Kyeamba, New South Wales

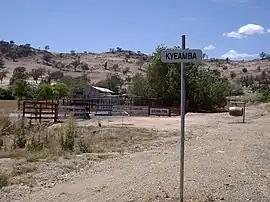
Entering Kyeamba – the property Kyeamba Park is in the background

Kyeamba is a farming community in the central east part of the Riverina and situated about north west of Humula and south west of Tarcutta. At the 2016 census, Kyeamba had a population of 54.